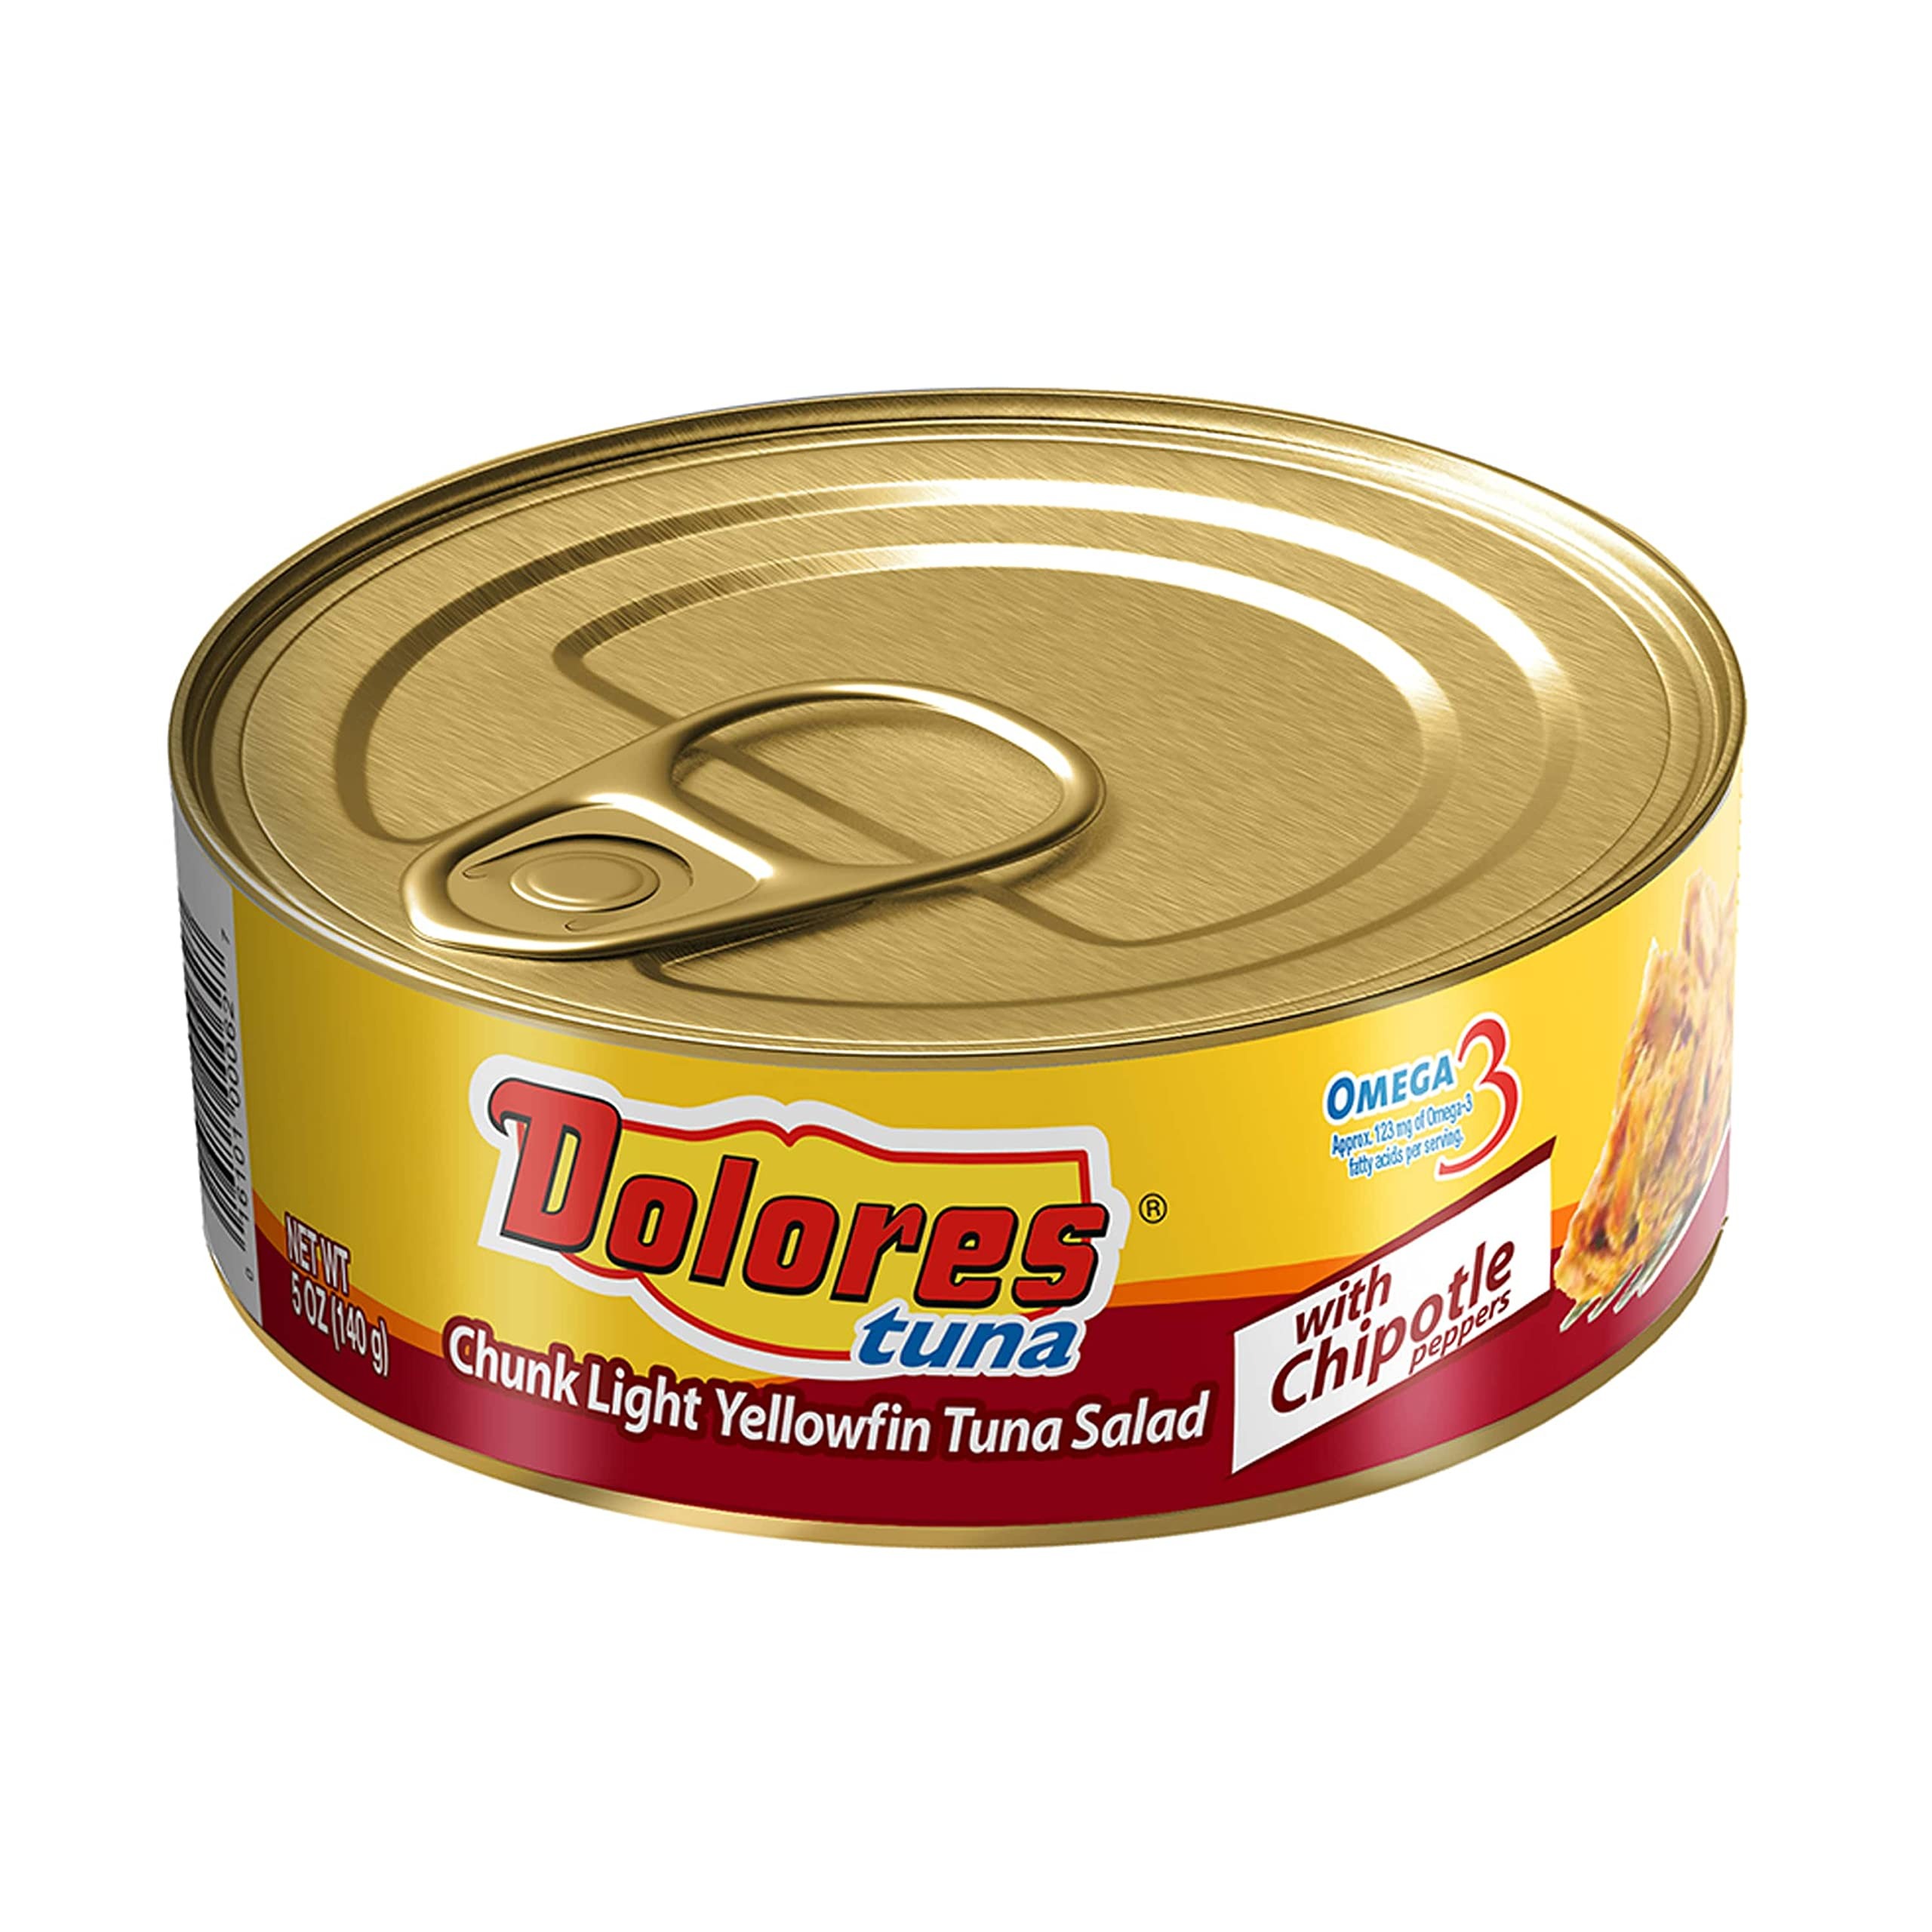
Item Name: Dolores Tuna in Chipotle Sauce, 5 Ounce
Bullet Point 1: Quality tuna packed in a Chipotle sauce
Bullet Point 2: From Mexico
Value: 5.0
Unit: ounce

Price: 84.74